High Court Building (Hong Kong)

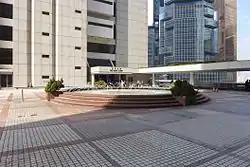
Entrance of the High Court in Admiralty

The High Court Building of Hong Kong is located at 38 Queensway, Admiralty, and is home to the High Court.